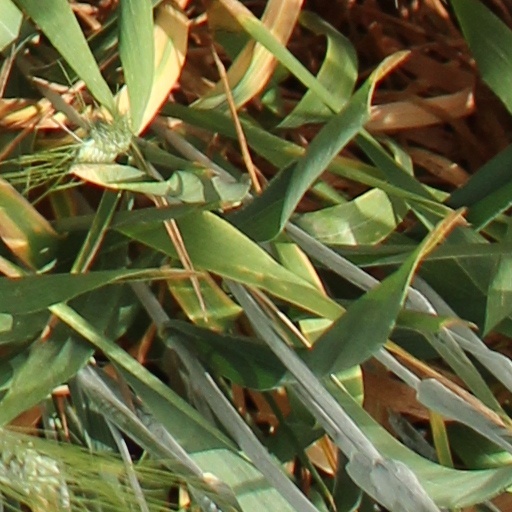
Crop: wheat